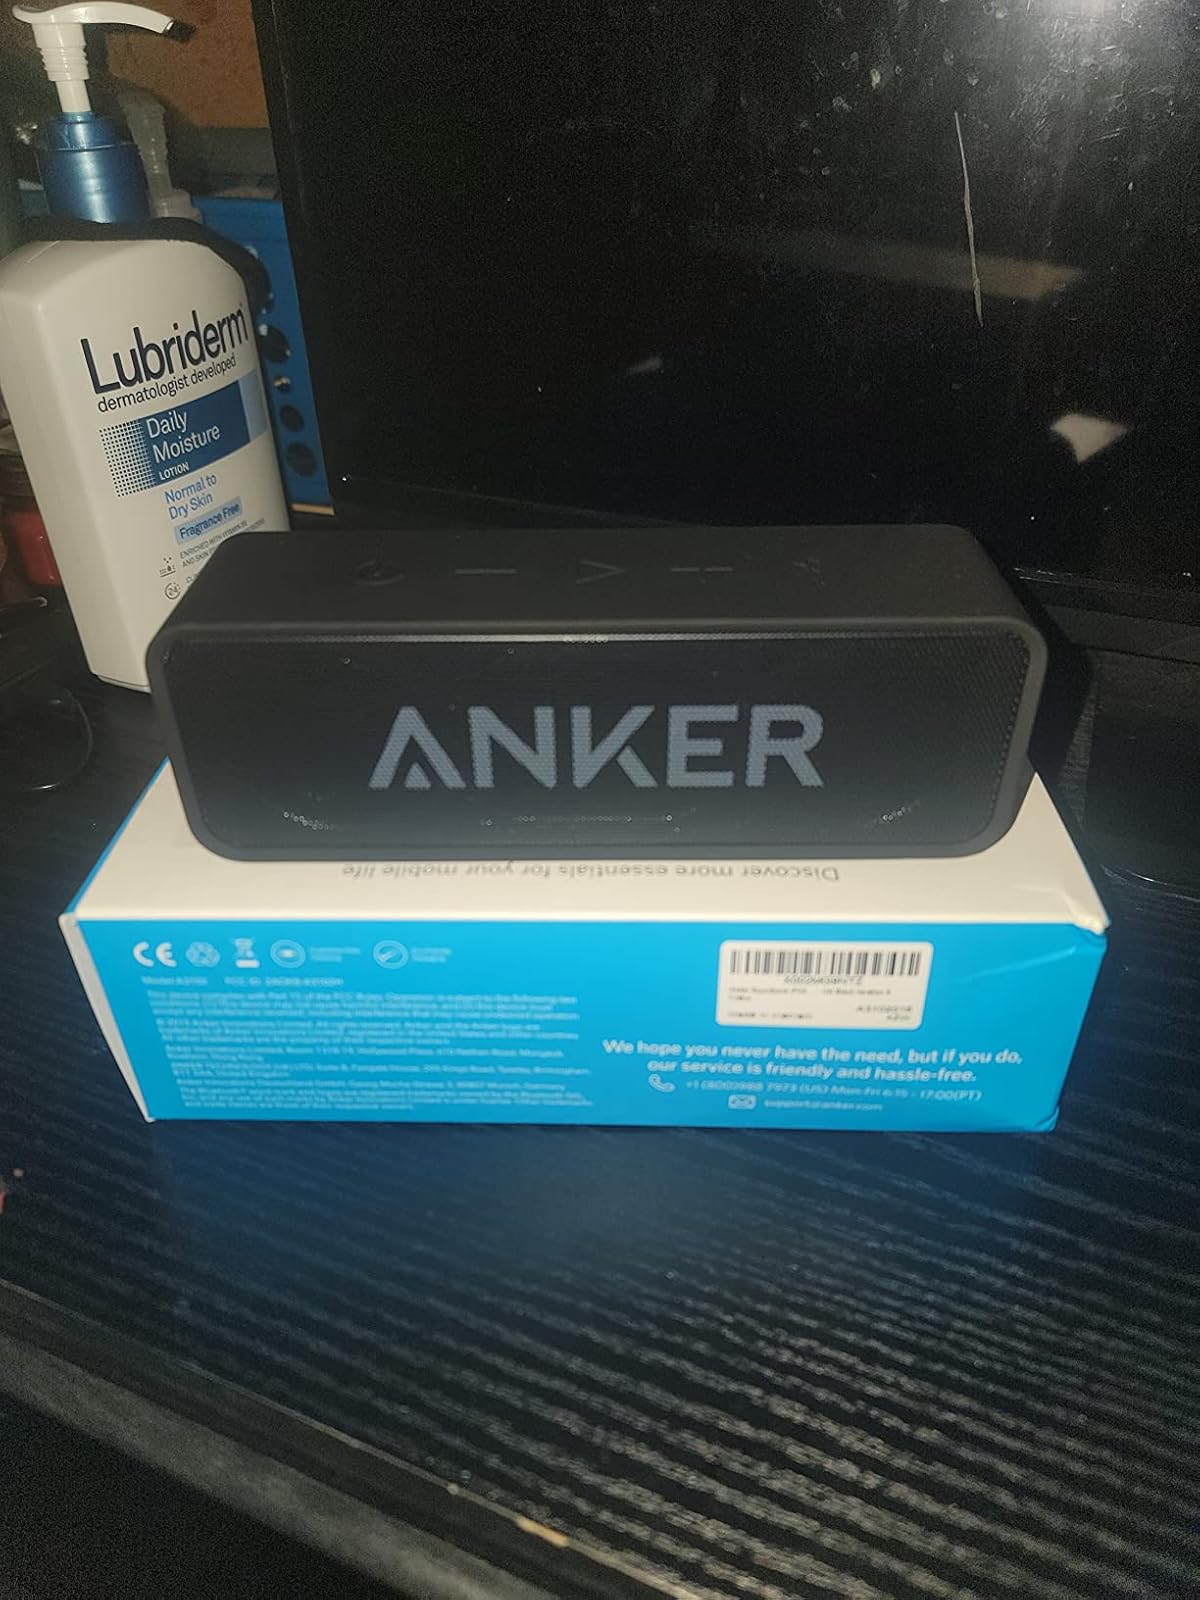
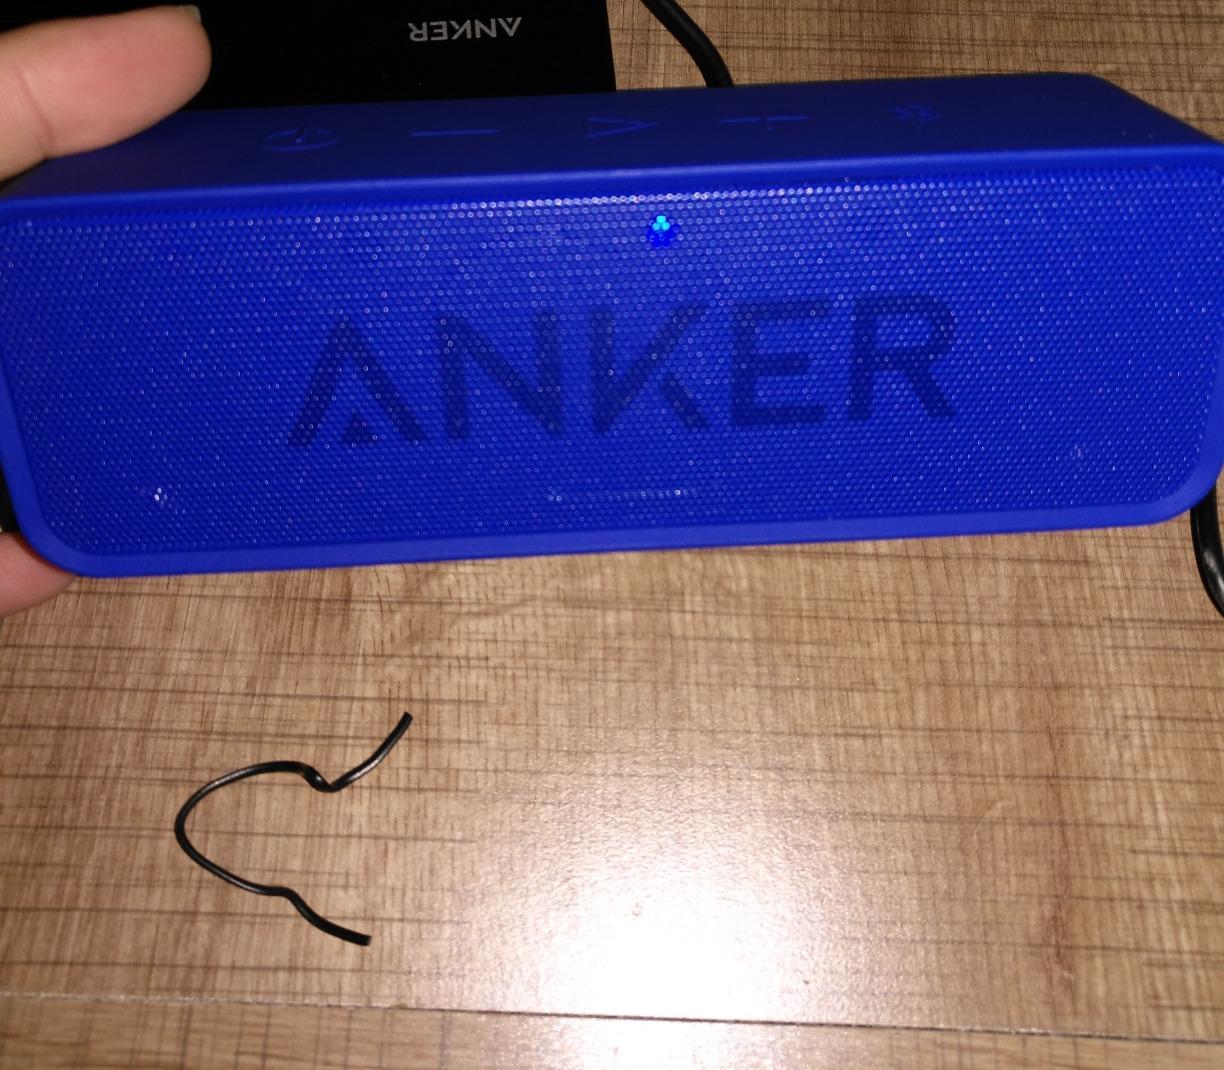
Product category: speaker
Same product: no